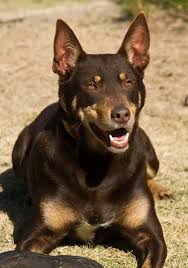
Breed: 209-n000049-kelpie